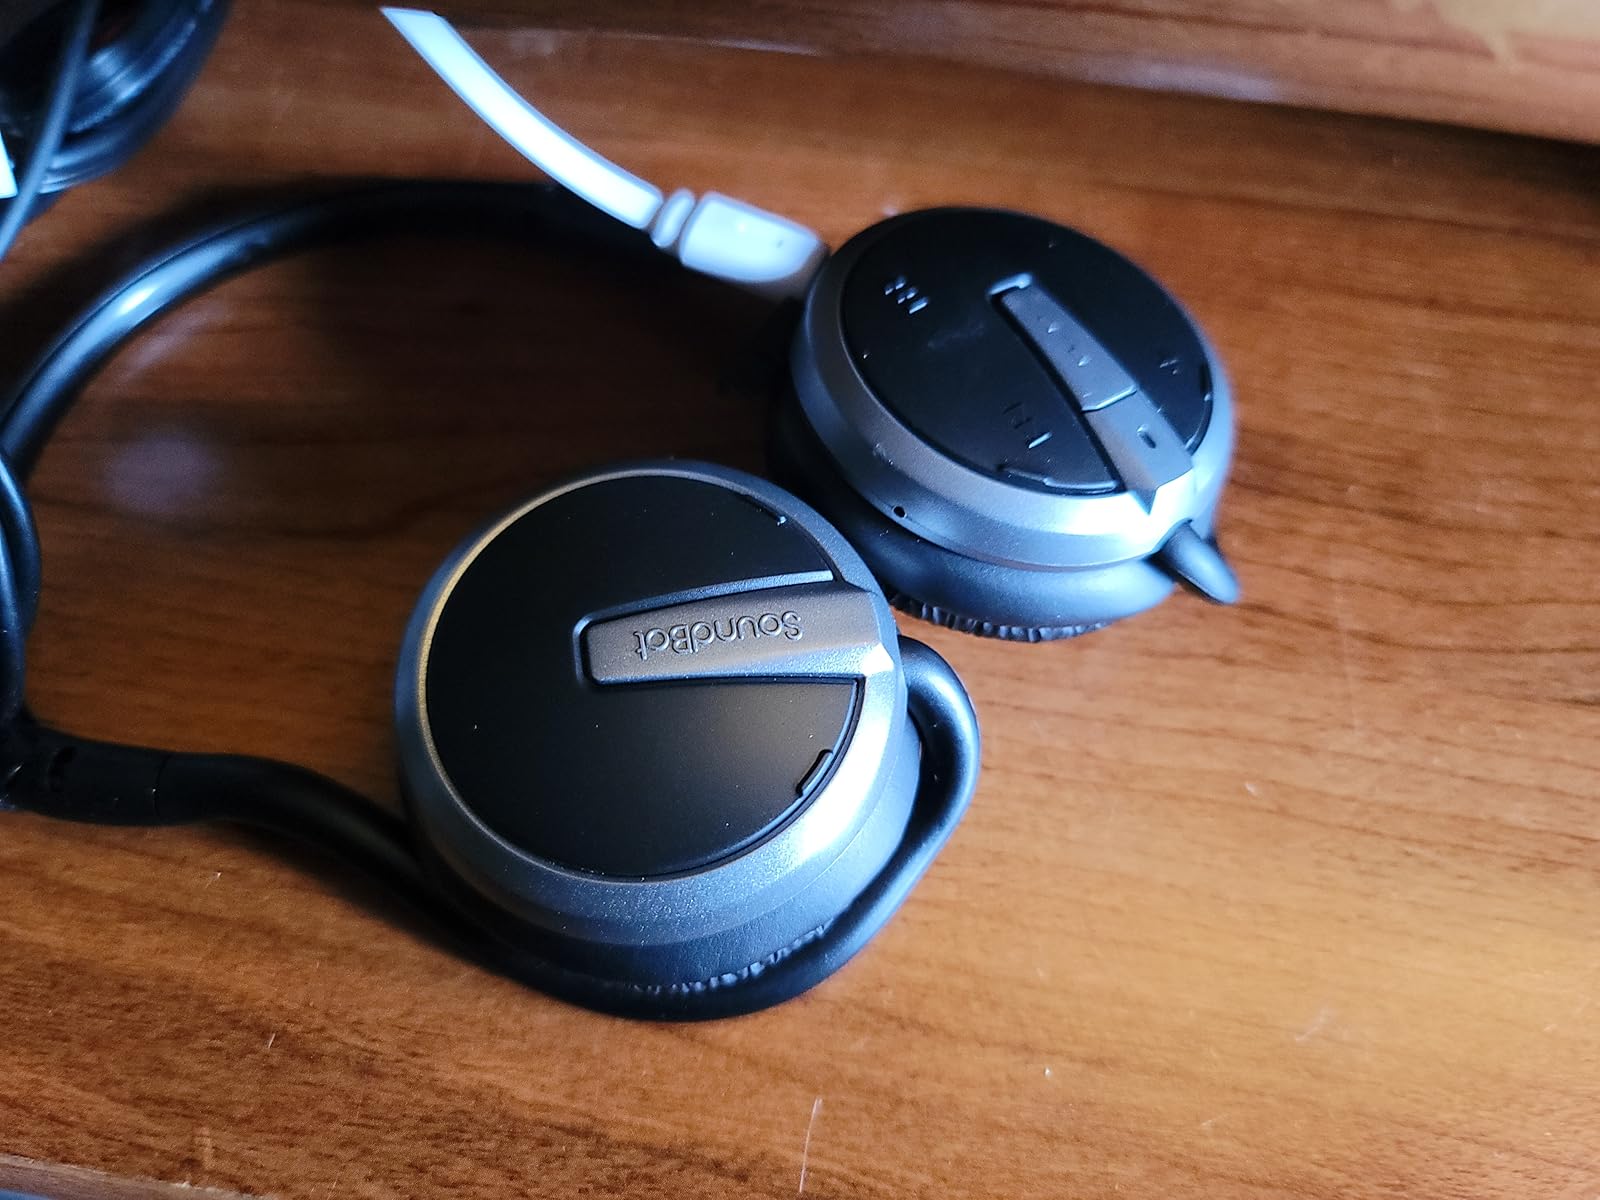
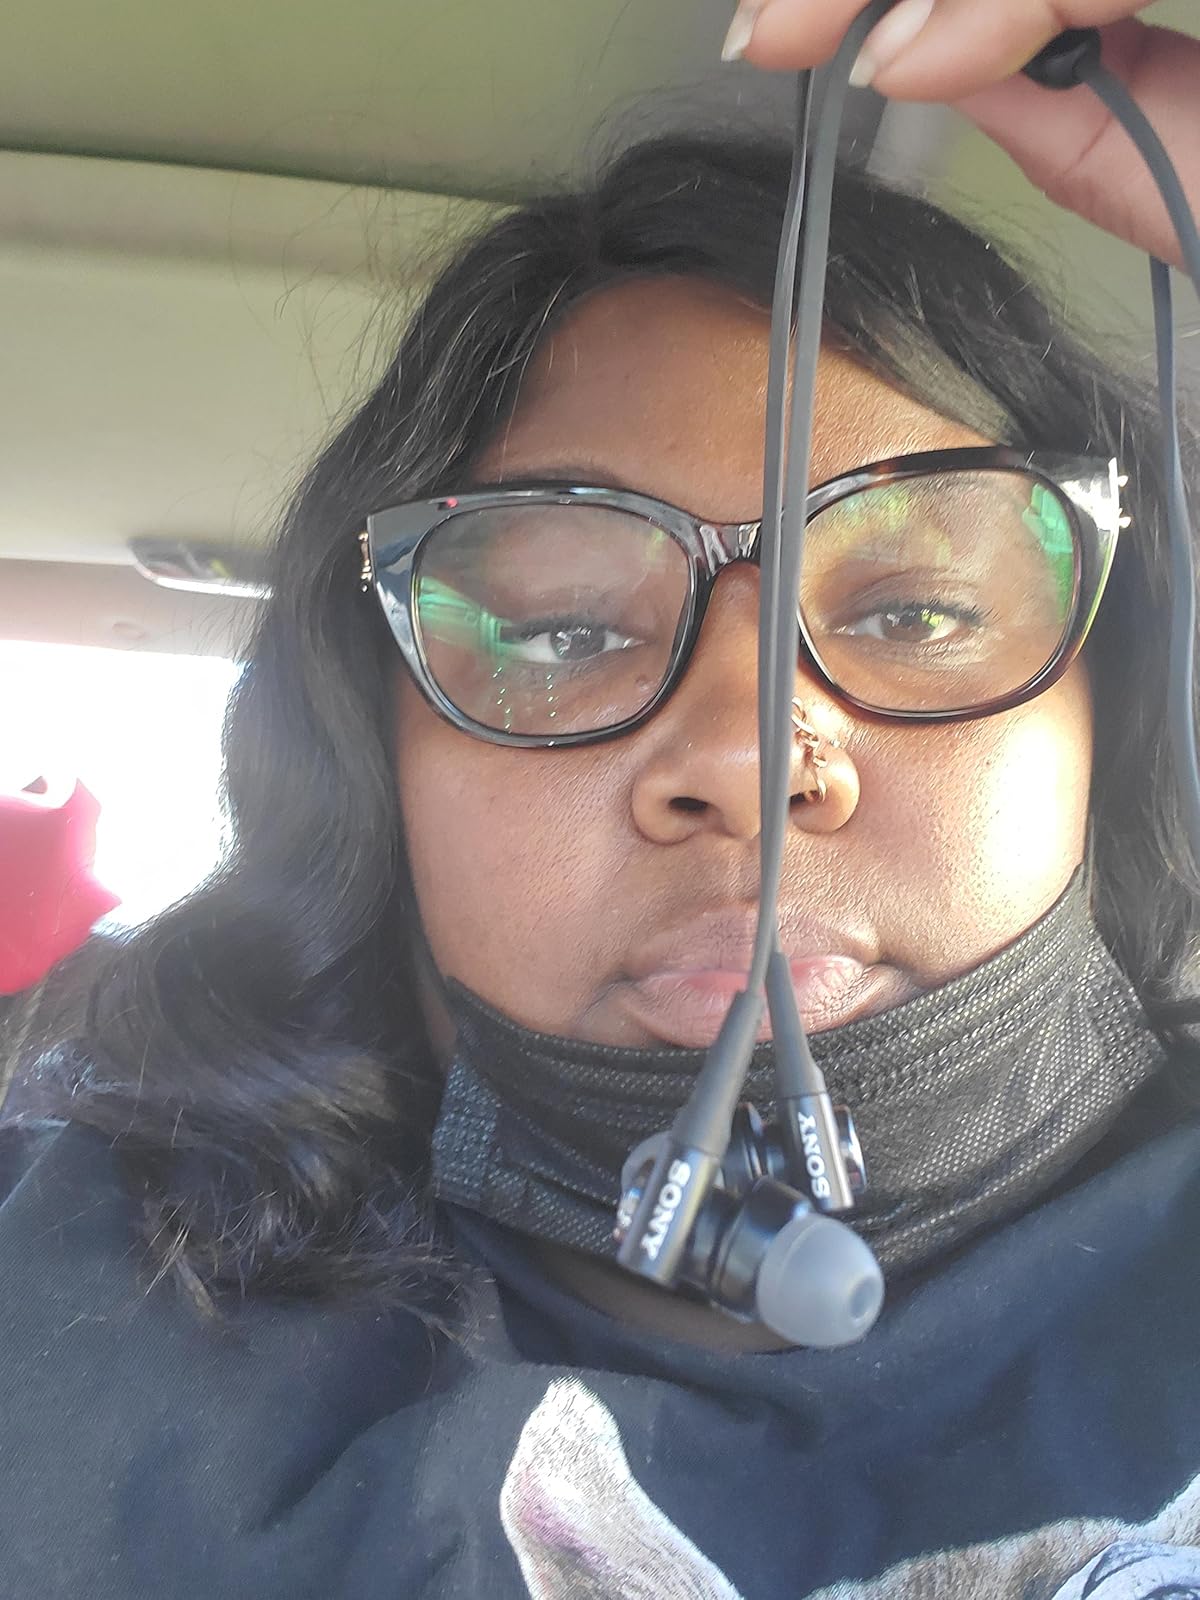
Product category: headphones
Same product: no